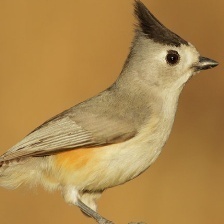
Species: TIT MOUSE
Scientific name: PARIDAE
ImageNet parent category: chickadee